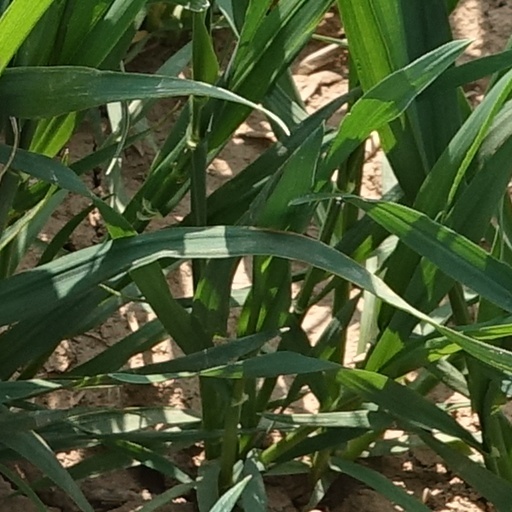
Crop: wheat